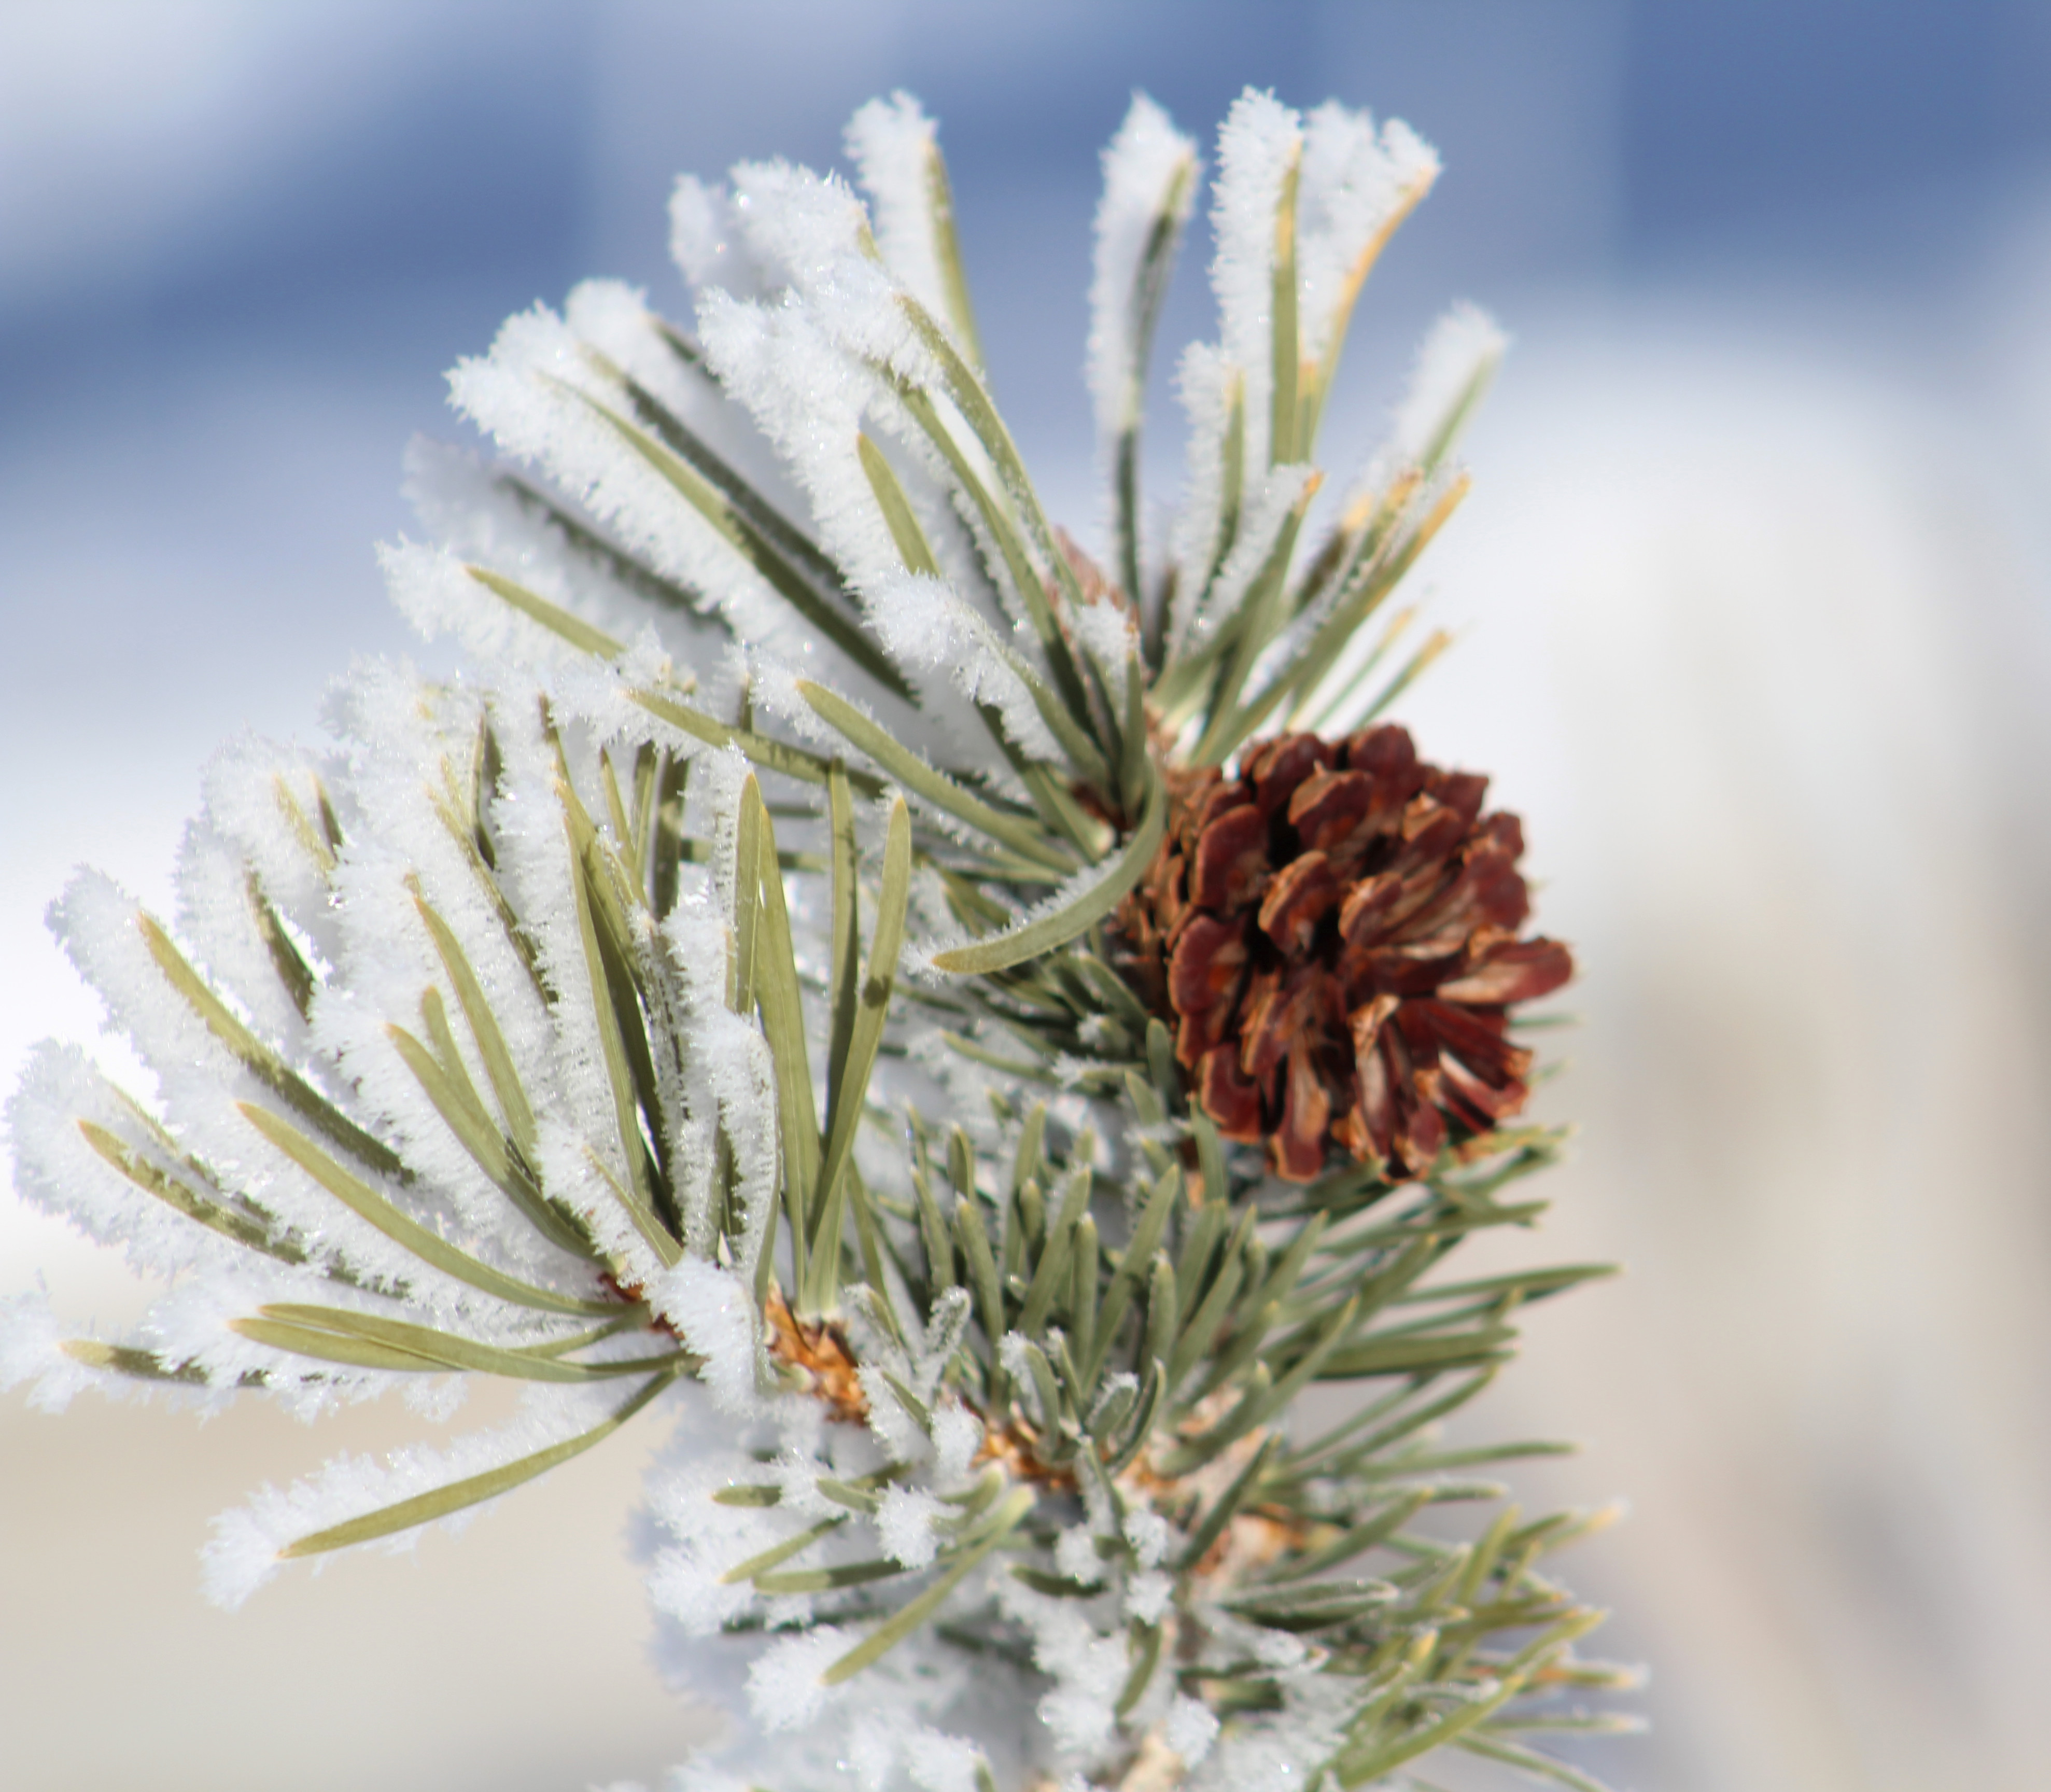
tree, nature, branch, plant, leaf, flower, frost, pine, evergreen, autumn, botany, fir, flora, season, twig, conifer, close up, coniferous, spruce, larch, macro photography, pine family, woody plant, land plant